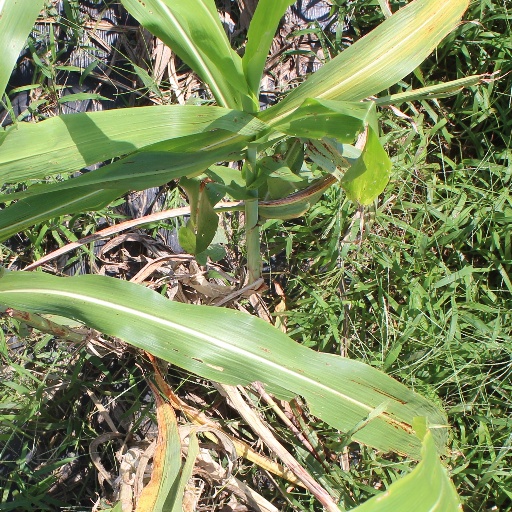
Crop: sorghum